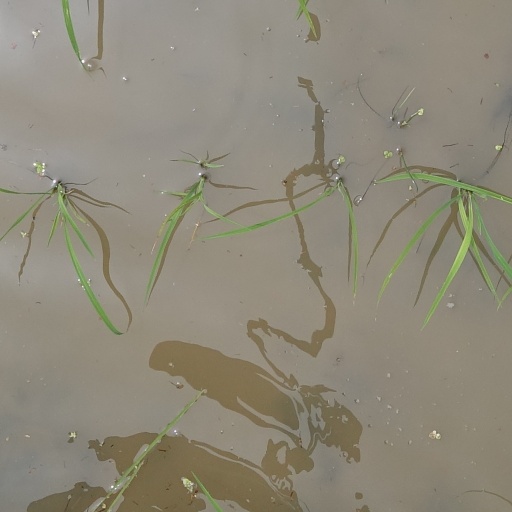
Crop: rice